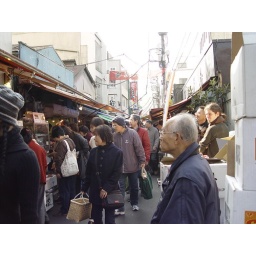
at Tsukiji fish market in Tokyo